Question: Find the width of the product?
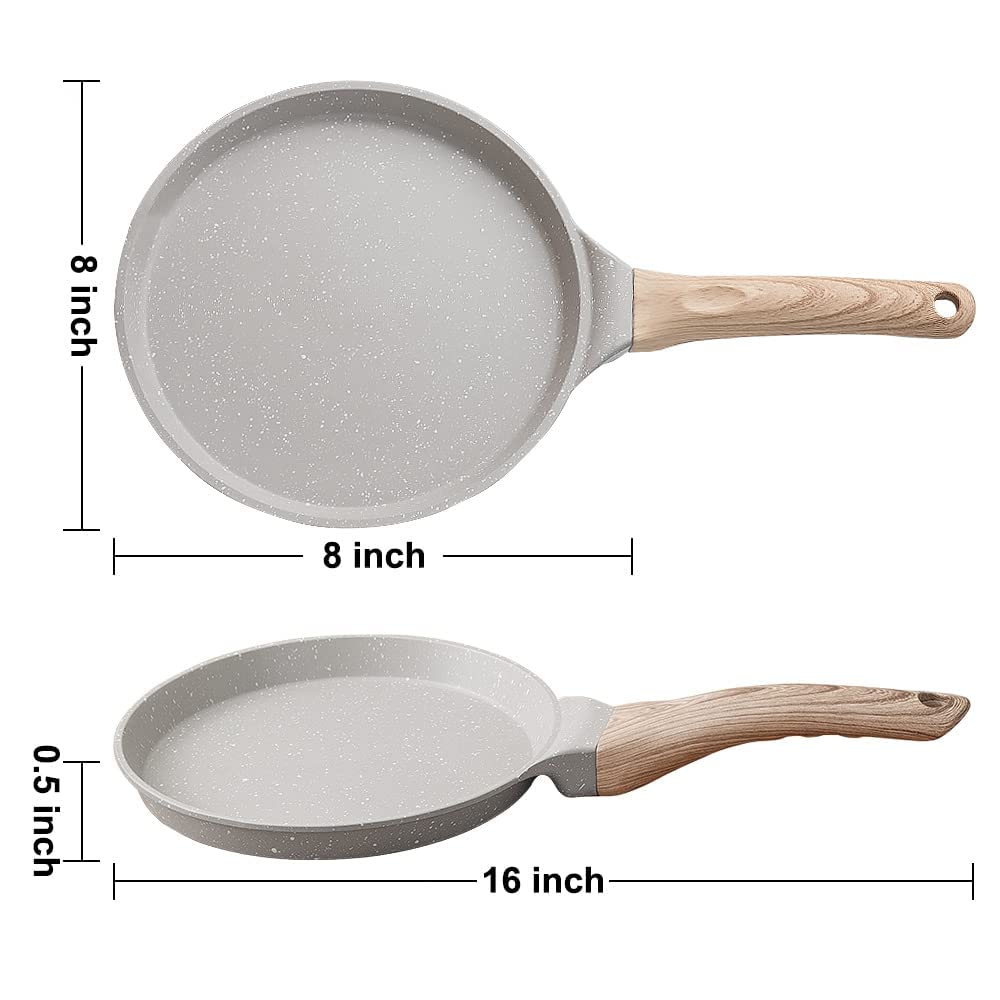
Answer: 16.0 inch